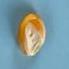
Maize quality: Good